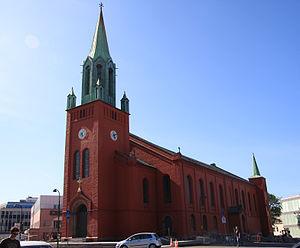
Cet article recense les églises les plus hautes.